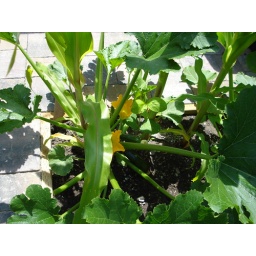
See the zucchini below the bottom yellow flower